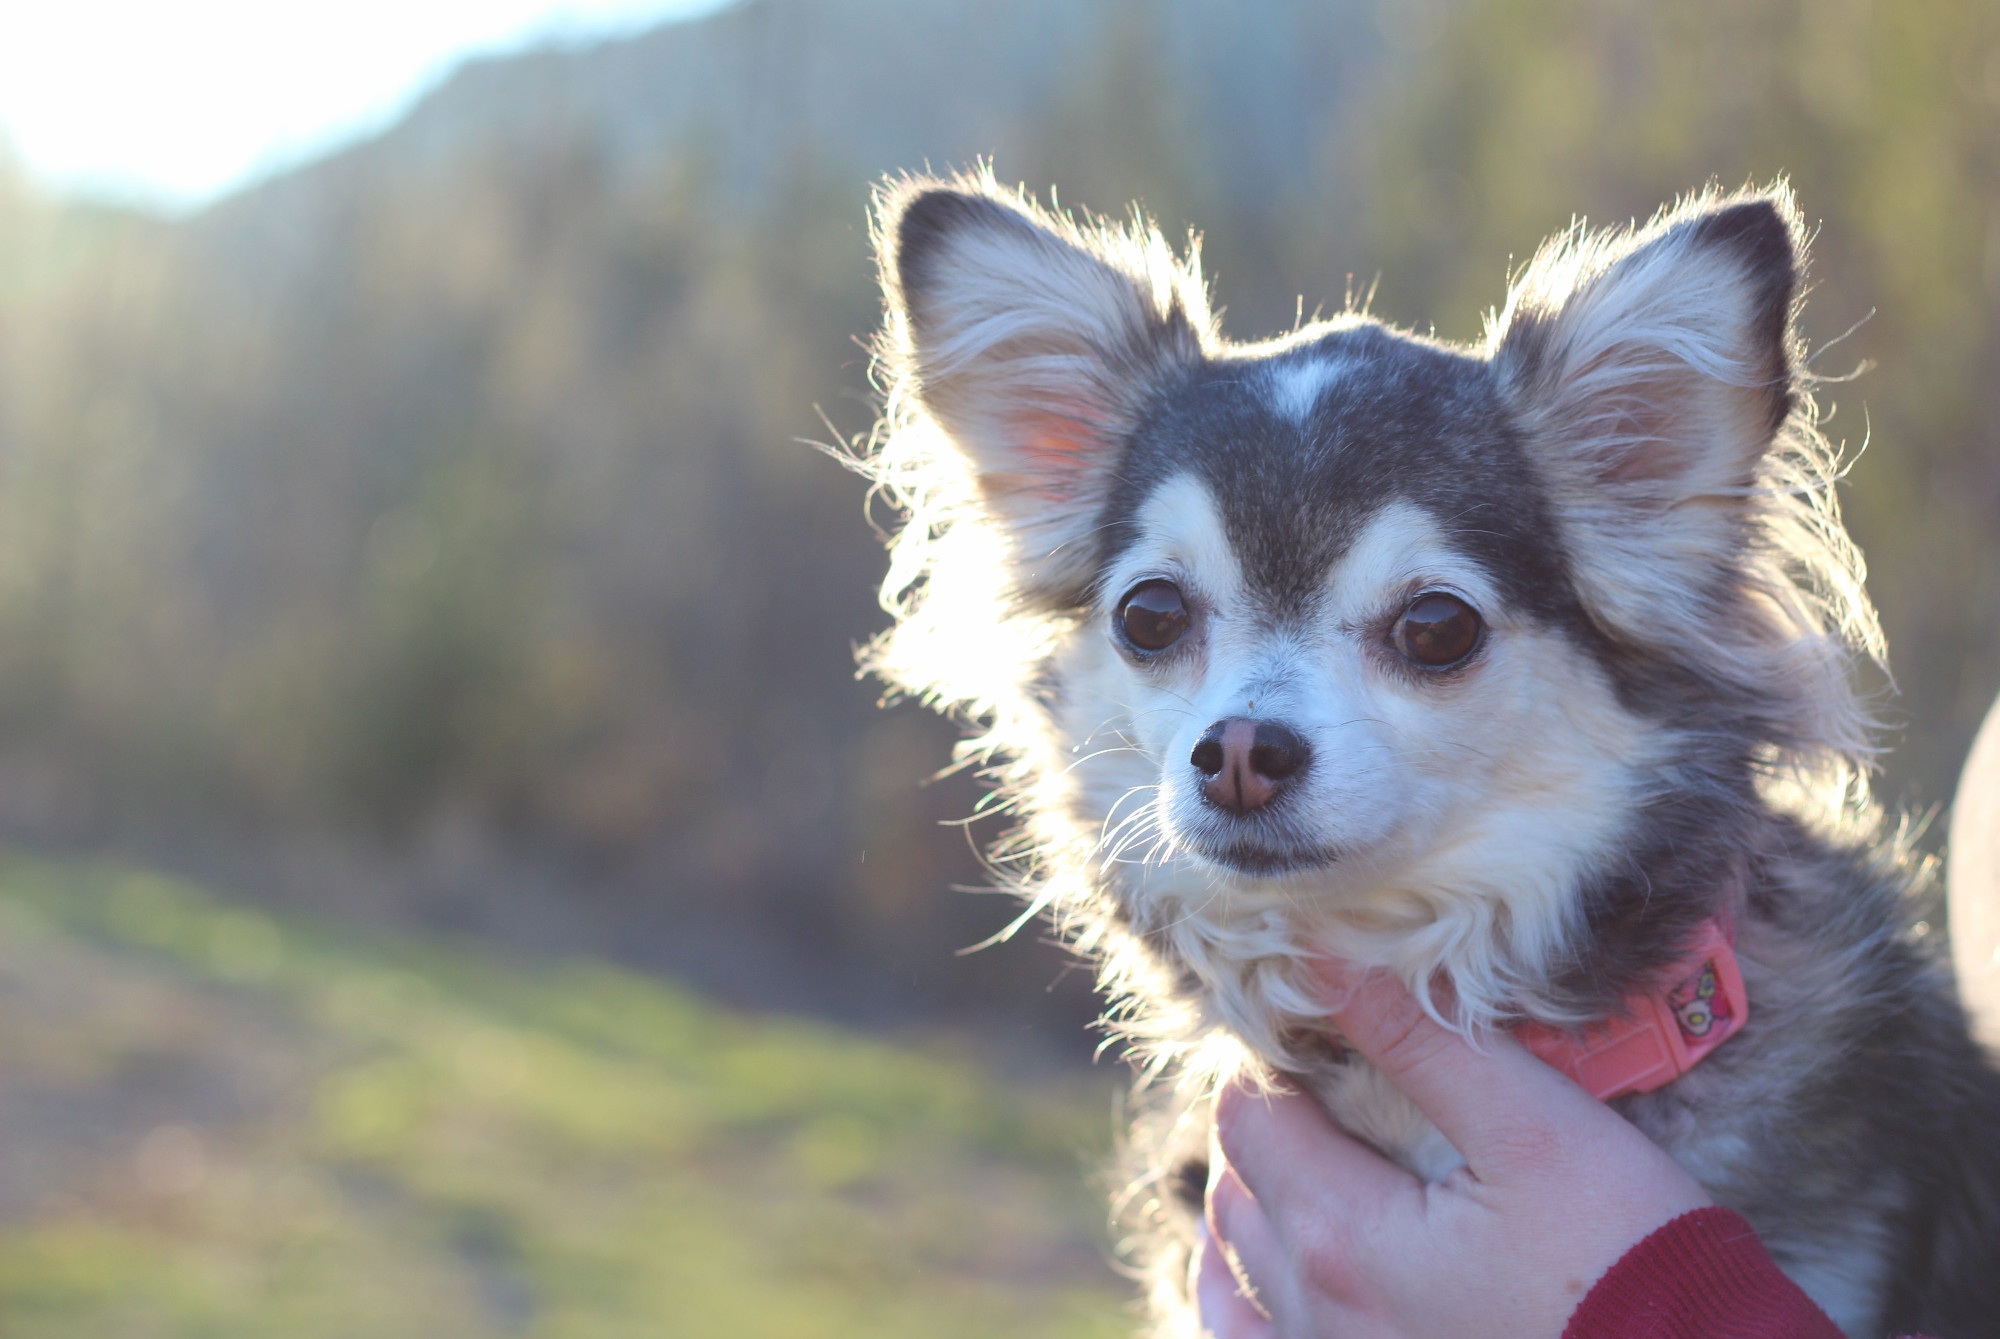
puppy, dog, mammal, vertebrate, chihuahua, dog breed, dog like mammal, dog breed group, german spitz